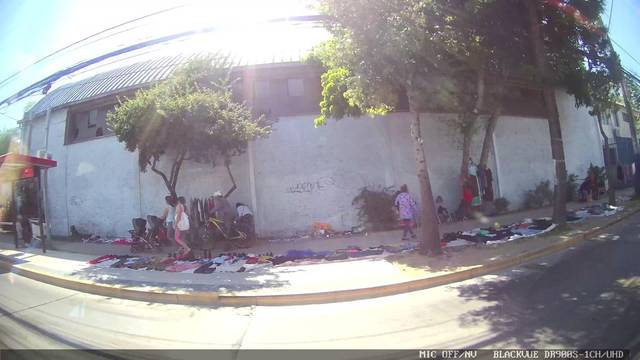
Region: Chile
Coordinates: -33.399, -70.643